Julian Tenison-Woods

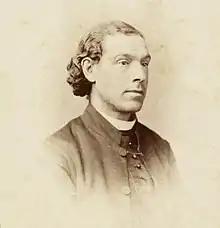
Albumen print

Julian Edmund Tenison-Woods (15 November 18327 October 1889), commonly referred to as Father Woods, was an English Catholic priest and geologist who served in Australia. With Mary MacKillop, he co-founded the Sisters of St Joseph of the Sacred Heart at Penola in 1866.